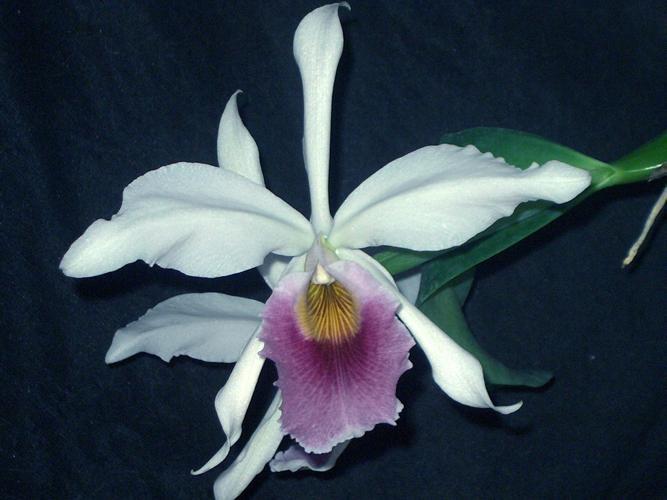
Label: ruby-lipped cattleya